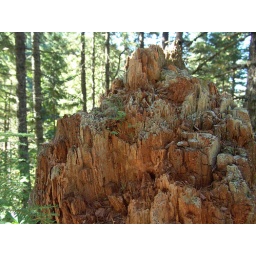
Hike to and/or around mirror lake